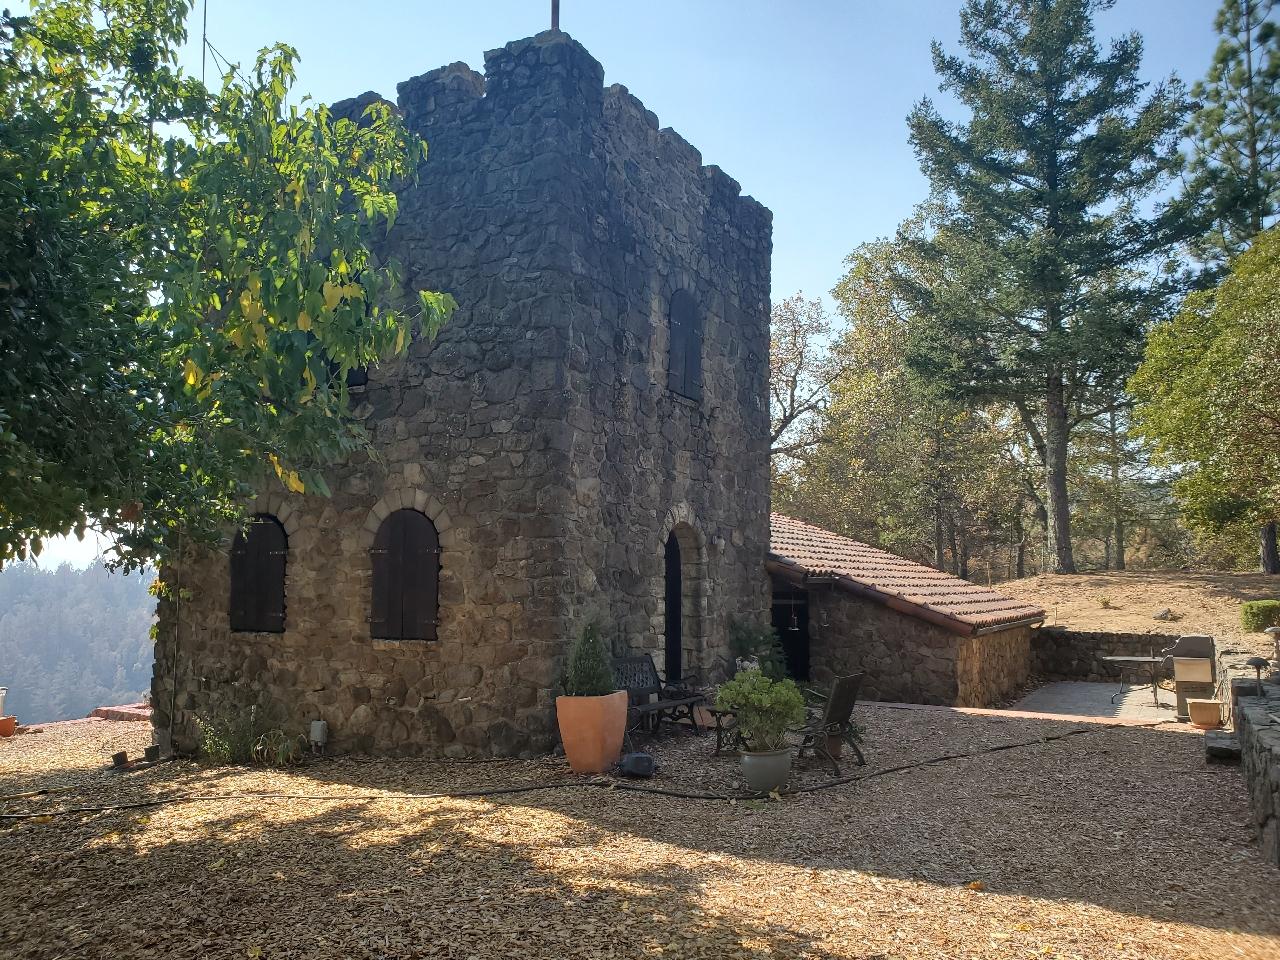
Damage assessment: no_damage